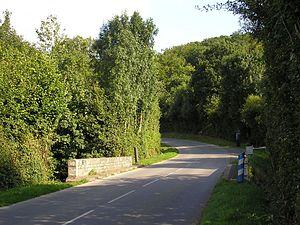
La Souleuvre est une rivière française de Normandie, affluent de la Vire en rive droite, dans le département du Calvados.
Carville est une ancienne commune française, située dans le département du Calvados en région Normandie, devenue le 1ᵉʳ janvier 2016 une commune déléguée au sein de la commune nouvelle de Souleuvre en Bocage.
L'opération Bluecoat est une attaque de la Seconde armée britannique durant la bataille de Normandie lors de la Seconde Guerre mondiale, du 30 juillet 1944 au 7 août 1944. Les objectifs géographiques de cette attaque étaient de sécuriser la route de jonction clé de Vire et les hauteurs du mont Pinçon. Stratégiquement, l'attaque fut lancée pour permettre aux troupes américaines d'exploiter leur percée sur le flanc ouest à partir de leur tête de pont côtière.